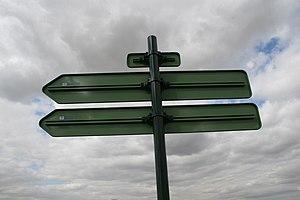
On désigne par support de panneau de signalisation l’ensemble des éléments permettant l’implantation des panneaux de signalisation sur site.